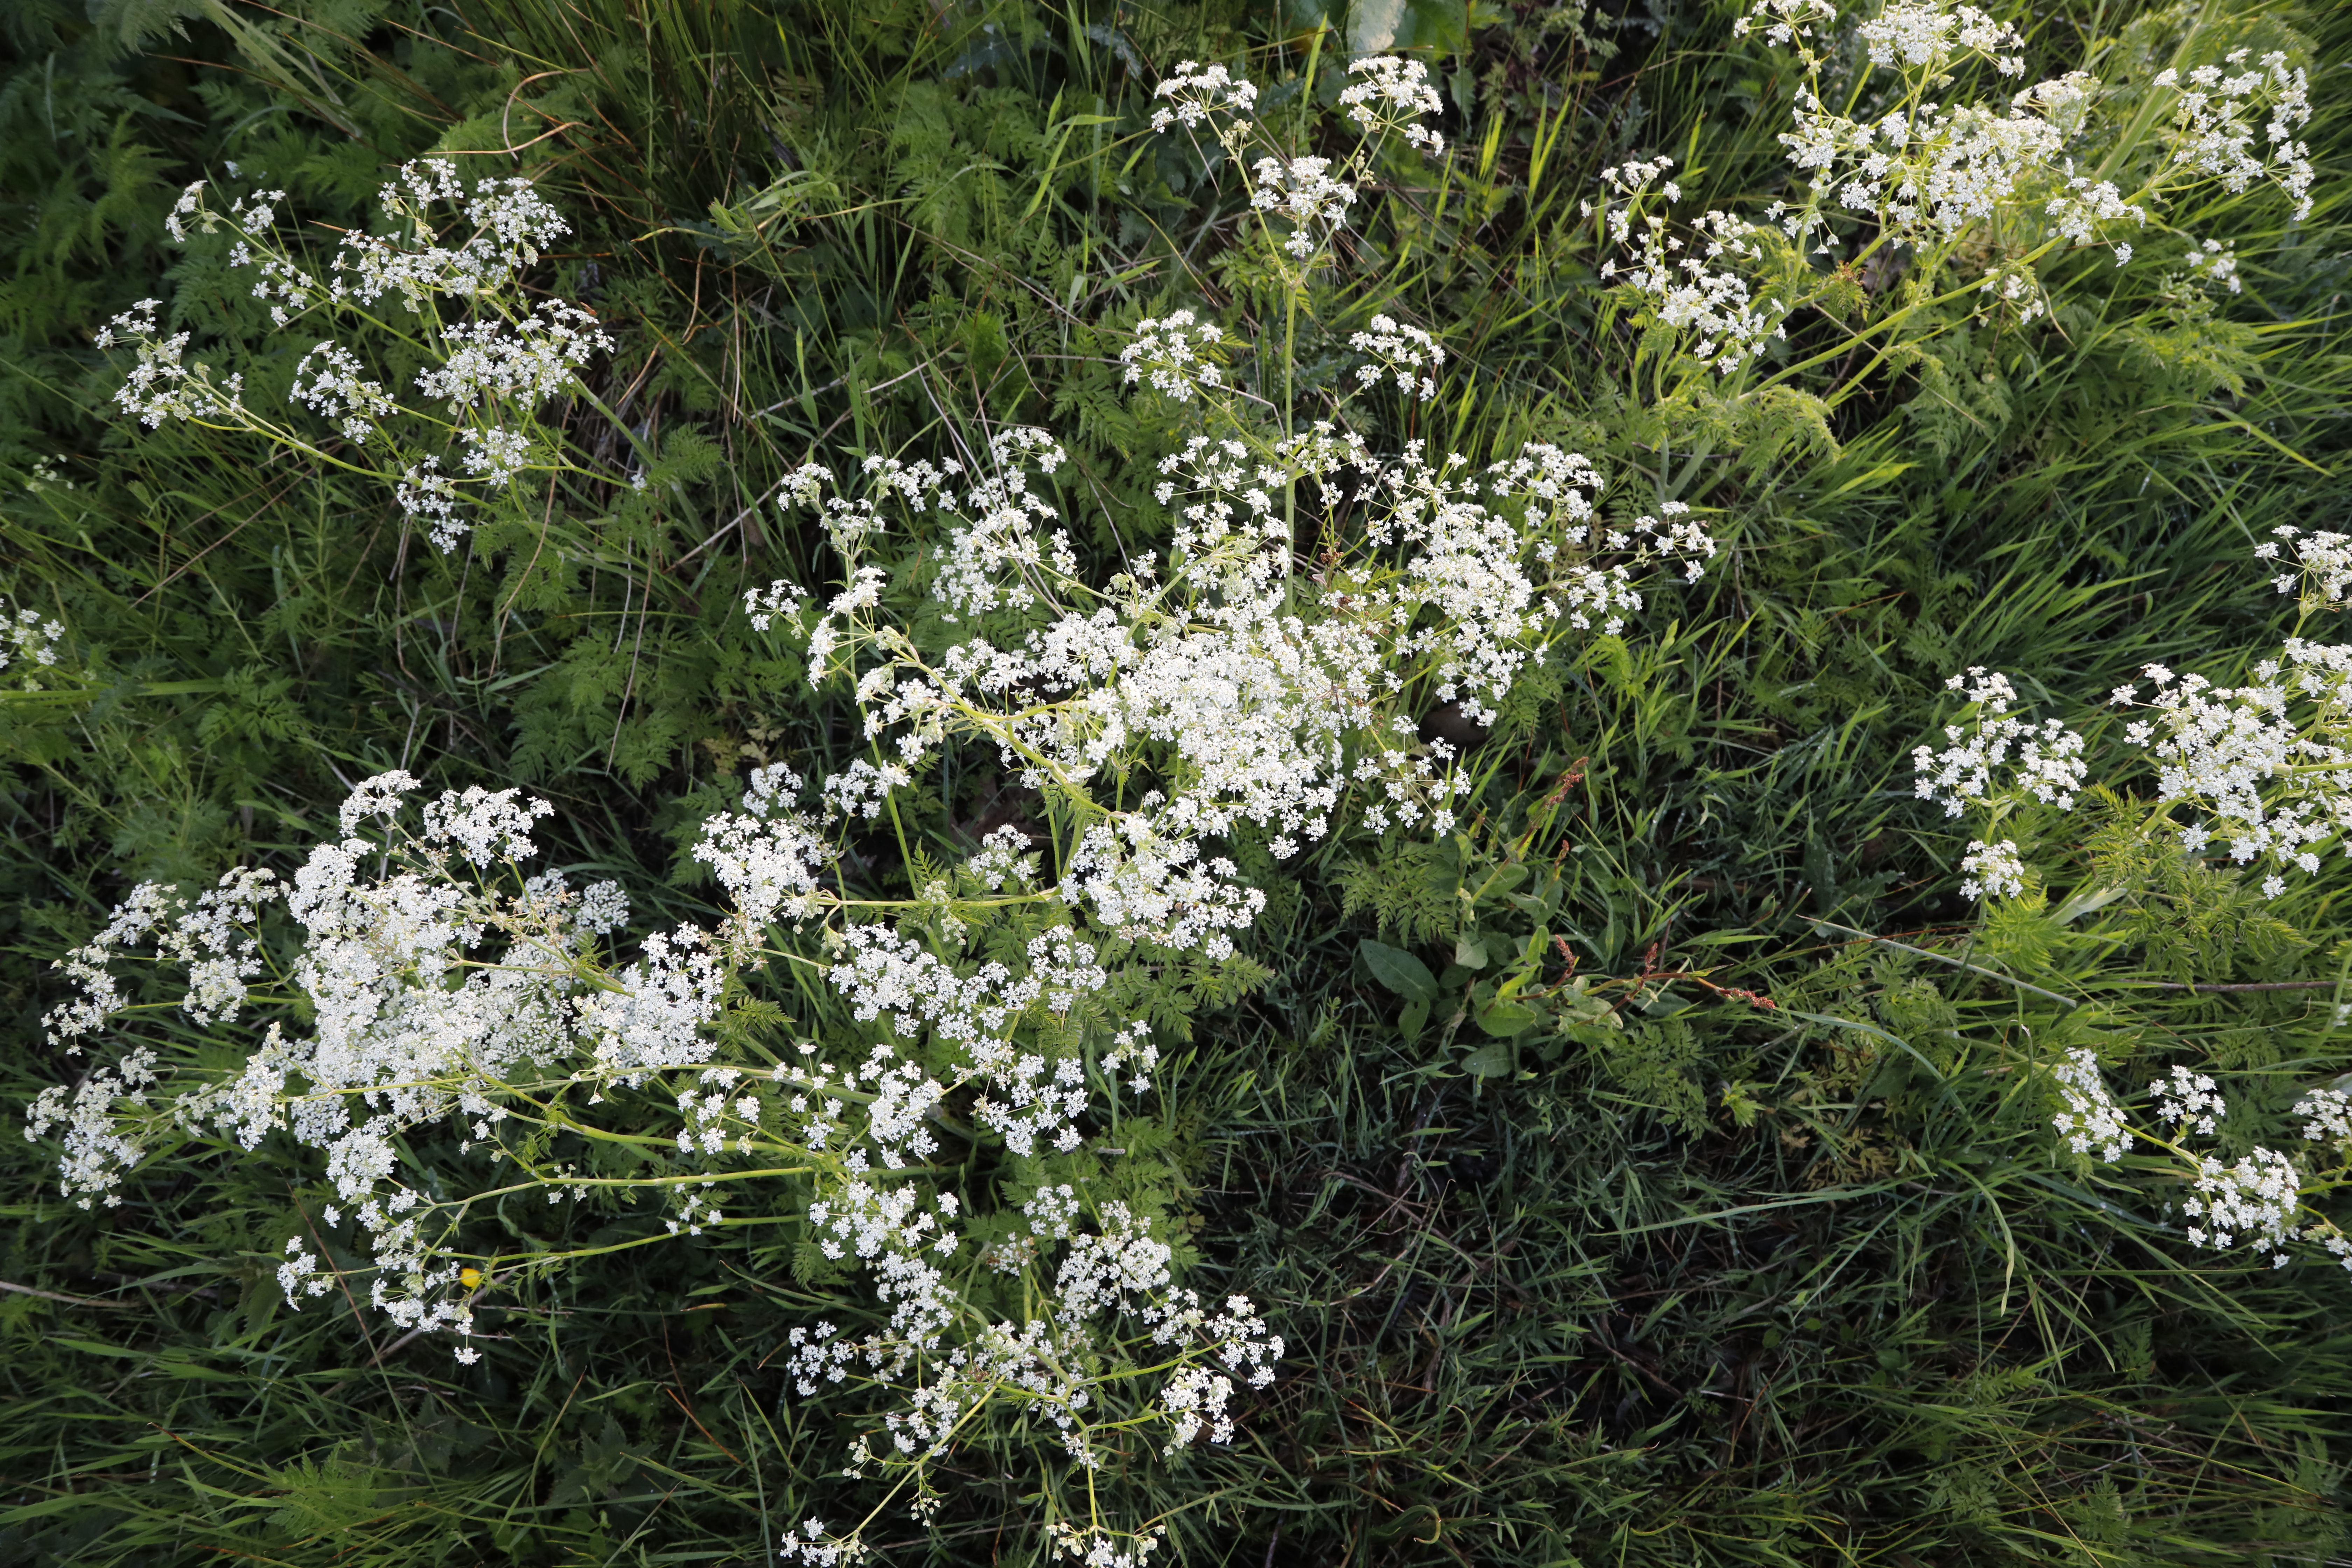
Plant species: Anthriscus sylvestris